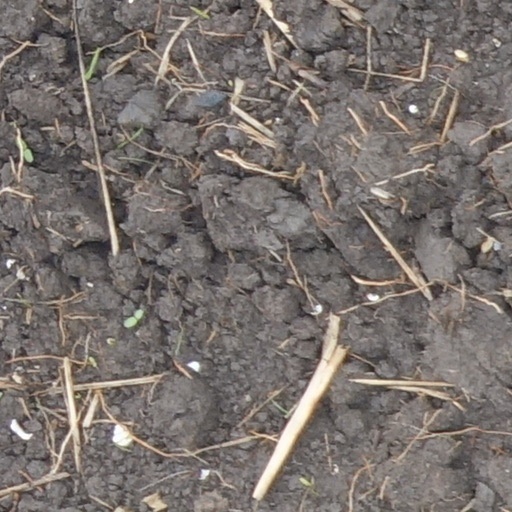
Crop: wheat